Majiabang culture

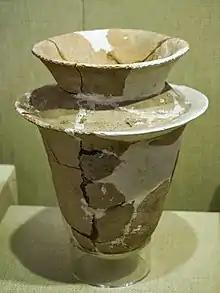
A Pottery Cooking Stove that has been found at Weidun site.

The Weidun Site, one of the most important archaeological discoveries of the Majiabang culture, was discovered at Weidun village, Changzhou, Jiangsu Province in September 1985. At this site, several artifacts and about 38 burials were uncovered by the archaeological team from the Changzhou Museum and the Department of Anthropology from Zhejiang University. In addition, the deposit of this site is nearly 2 meters and can be separated into six layers, the ploughed layer on top, yellow-brown soil, yellow-green soil, grey-brown soil, grey-black soil and yellow-brown sterile soil at the bottom. Among those burials, 33 of them were considered as belonging to the period of the Majiabang culture, and those were found below a layer of yellow-brown, grey-brown and grey-black soil. Only 7 burials contained grave objects; the tomb M127 which was discovered under the layer of yellow-brown soil was one of them. Inside this tomb, the archaeologists found no trace of a coffin or burial pit, instead, they only found a male skeleton lying on his back, lying at a 20-degree angle, and facing east, with a few grave objects that include stone adzes, spindle whorls and ceramic bo-bowls.